IBM hammer printers

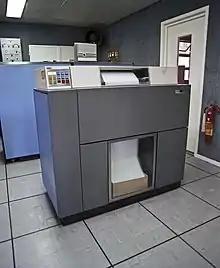
IBM 1403-N1

IBM developed, manufactured and sold hammer-based impact printers that used either type bars, a chain, a train, or a band to create printed output from 1959 till 1999, replacing the older print drum technology. Over the course of this time they produced a wide variety of these line printers. This article will detail the most significant ones. Note that while IBM initially described band printers as belt printers, they are effectively the same thing.